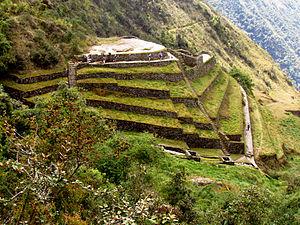
Puyupatamarca est un site inca situé au Pérou le long du chemin de l'Inca dans la vallée de l'Urubamba. Il est connu sous le nom de "ville entre la Niebla" en raison de son altitude d'environ 3 600 mètres.